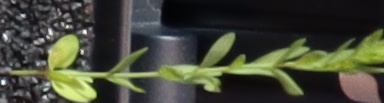
Label: Flax